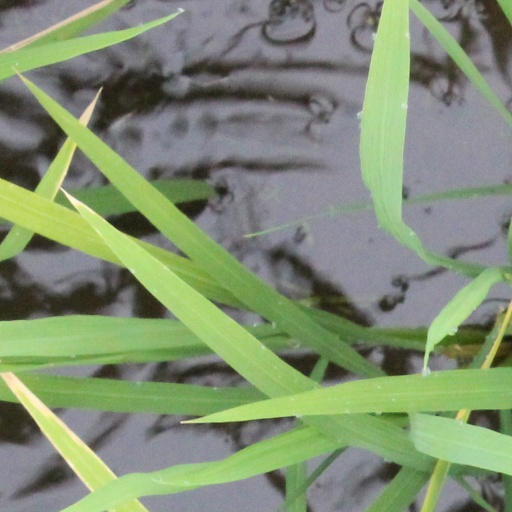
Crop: rice